List of birds of Panama

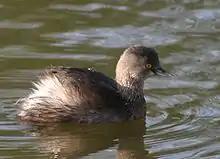
Least grebe is fairly common on lakes and ponds.

The Cracidae are large birds, similar in general appearance to turkeys. The guans and curassows live in trees, but the smaller chachalacas are found in more open scrubby habitats. They are generally dull-plumaged, but the curassows and some guans have colorful facial ornaments.